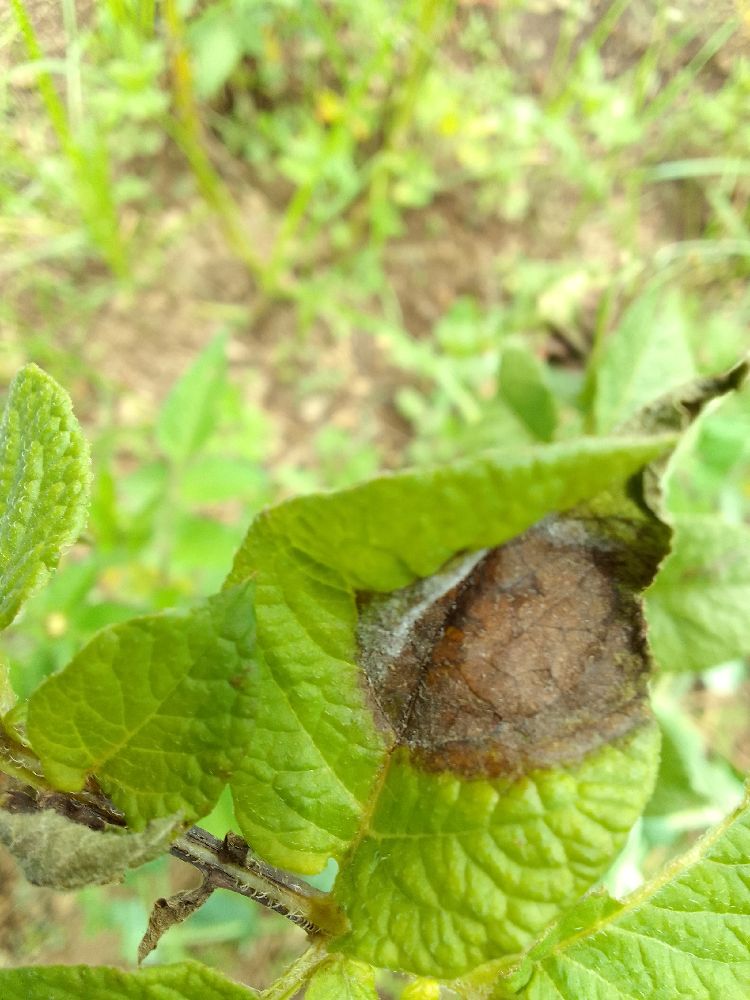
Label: Late blight